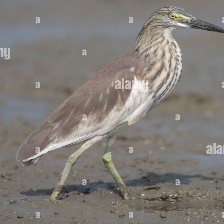
Species: CHINESE POND HERON
Scientific name: ARDEOLA BACCHUS
ImageNet parent category: little_blue_heron